Second Boer War

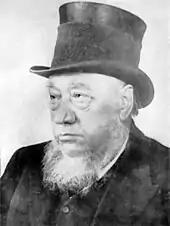
Paul Kruger, leader of the South African Republic (Transvaal)

The southern part of the African continent was dominated in the 19th century by a set of struggles to create within it a single unified state. In 1868, Britain annexed Basutoland in the Drakensberg Mountains, following an appeal from Moshoeshoe I, the king of the Sotho people, who sought British protection against the Boers. While the Berlin Conference of 1884–1885 sought to draw boundaries between the European powers' African possessions, it also set the stage for further scrambles. Britain attempted to annex first the South African Republic in 1880, and then, in 1899, both the South African Republic and the Orange Free State.